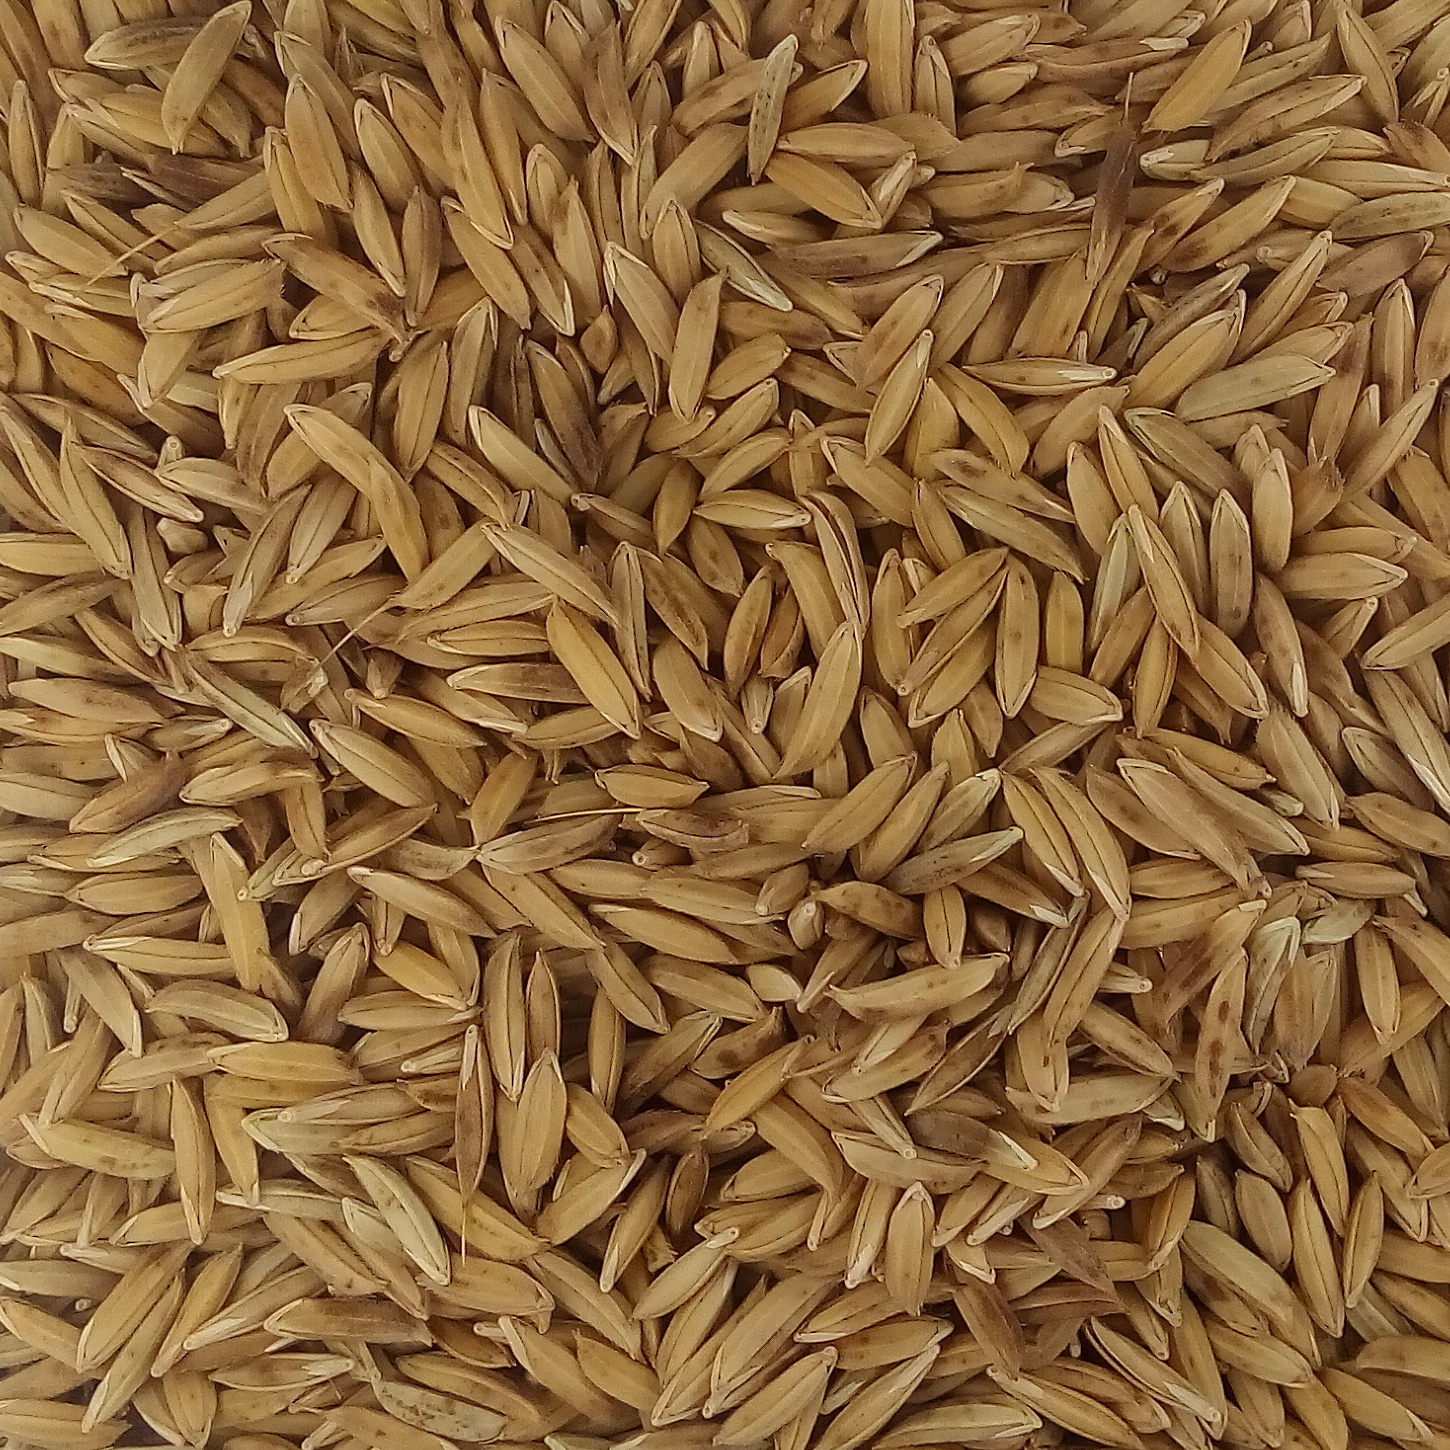
Rice seed variety: BAS_370